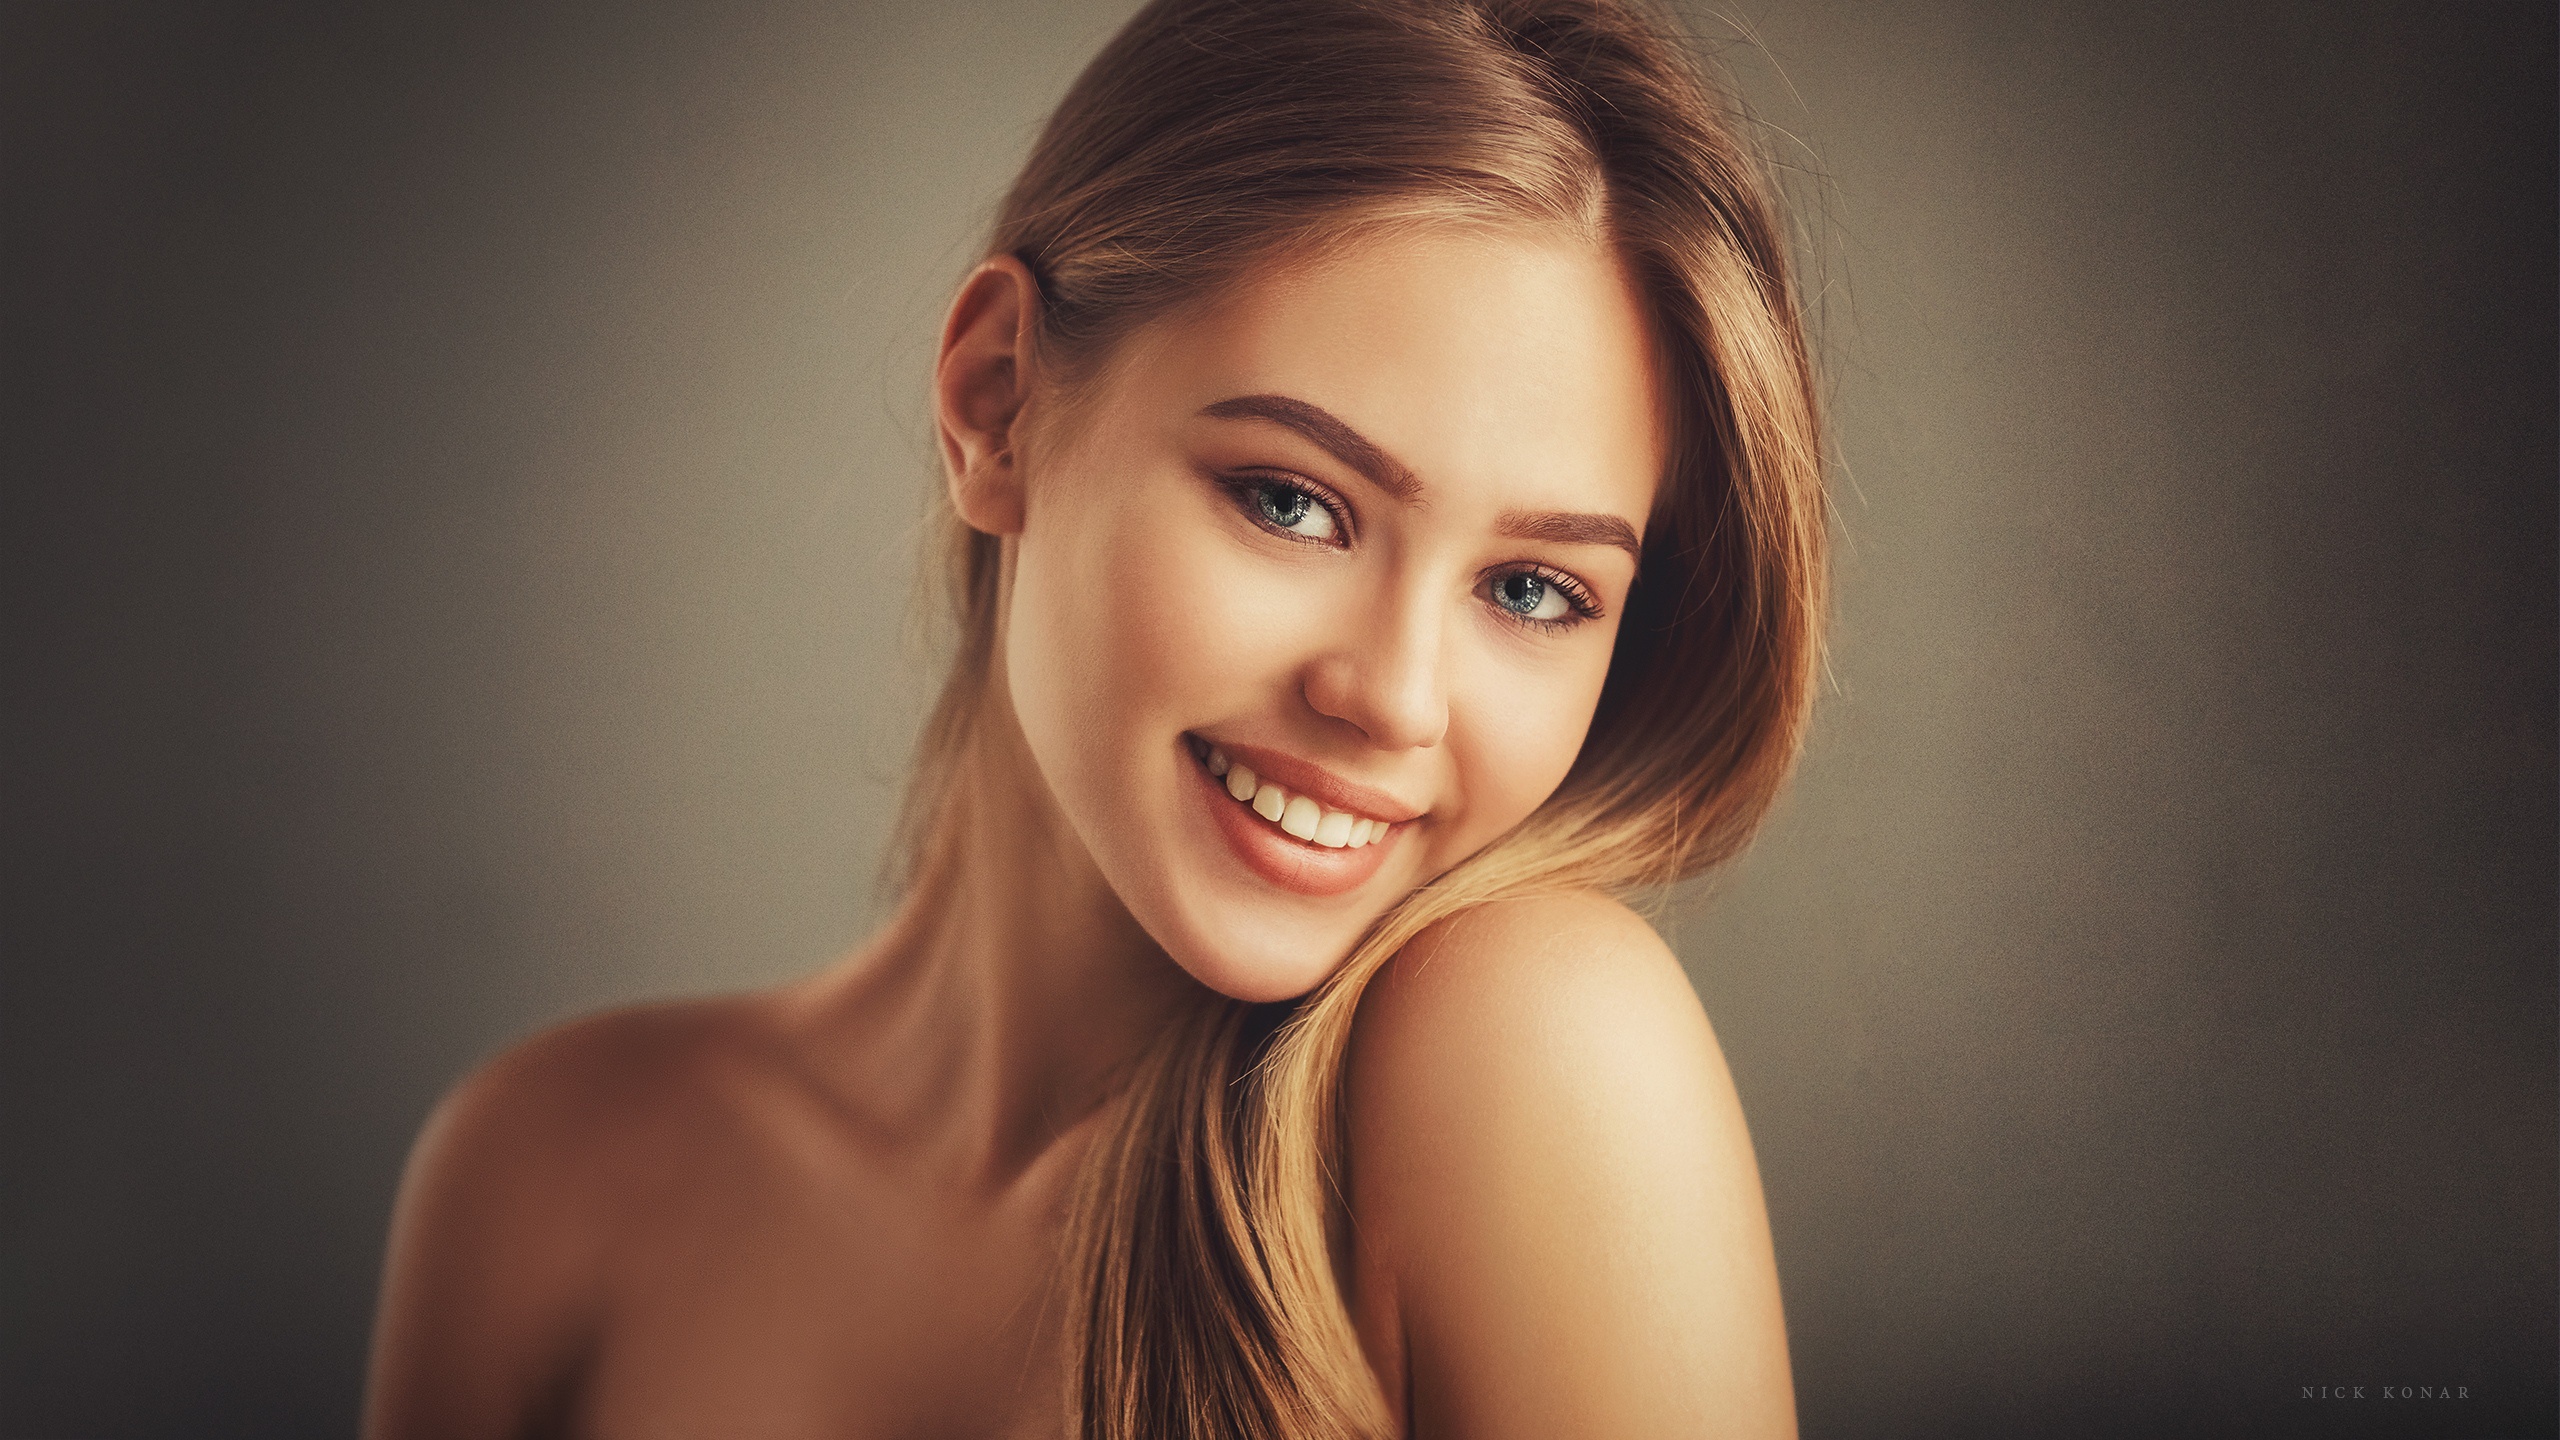
women, lady, model, person, photography, wallpaper, nose, hair, smile, skin, lip, chin, eyebrow, eyelash, flash photography, jaw, neck, gesture, iris, happy, layered hair, black hair, long hair, fashion model, makeover, brown hair, blond, close up, bangs, Step cutting, lipstick, hair coloring, portrait photography, laugh, portrait, cosmetic dentistry, elbow, photo shoot, fun